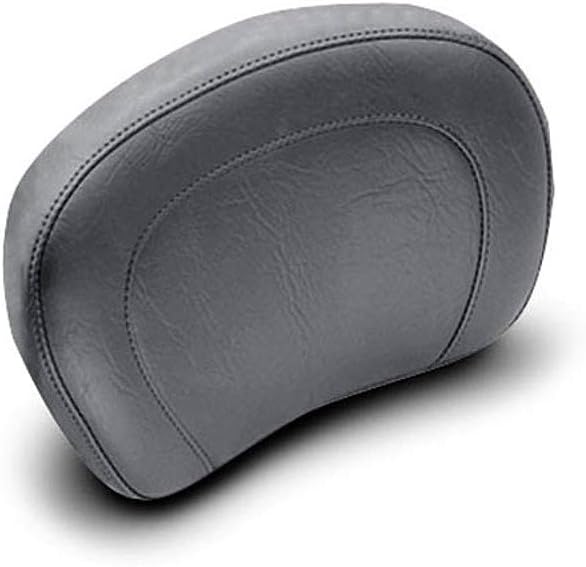
Mustang Motorcycle Seats 79639 Passenger Backrest for Honda VT1300CX Fury 2010-'21, Original, Black
Category: Automotive
The Mustang 79639 Wide Touring passenger backrest offers passenger back support, designed to match the Wide Touring solo and passenger seats. Fully adjustable and easily removable. Matching passenger seat available (not included) with a built-in recever that accepts backrest. The Mustang 79639 Wide Touring passenger backrest is compatible with Honda motorcycle models: VT1300CX Fury '10-'20.
Features: Provides passenger back comfort for short or long rides | Styled to match the Wide Touring passenger seat | Fully adjustable and easitly removable | Includes (1) Wide Touring passenger backrest, black | Fits Honda VT1300CX Fury '10-'21